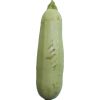
Label: Zucchini 1